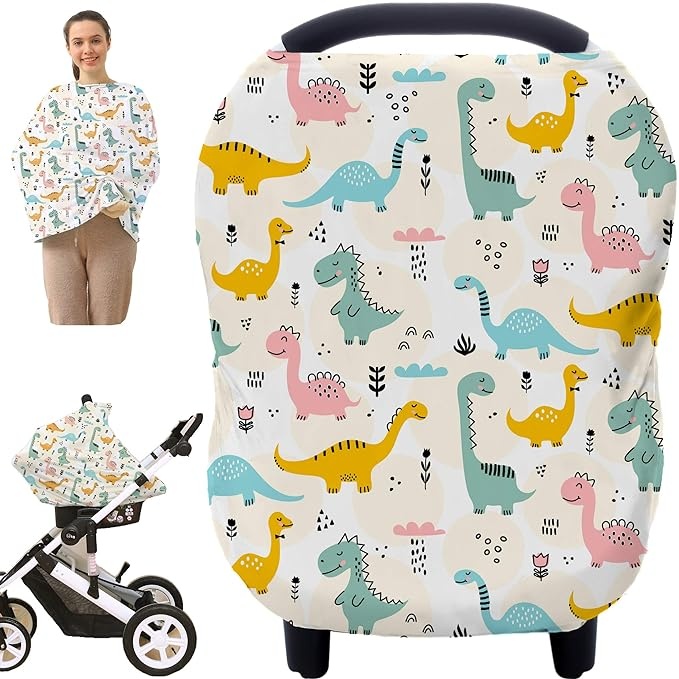
Multi-use Carseat Covers Breastfeeding Cover - Car Seat Covers for Babies, Stretchy Carseat Canopy Cover, Boys and Girls Shower Gifts (Colours Dinosaur)
About This Multi-use covers for babies and mothers – breastfeeding covers, carseat canopy, baby car seat cover, stroller sun protection covers, shopping cart cover, feeding chair cover, carrier sunshade, car seat covers for babies, Nursing carseat canopy. Full protection for your baby – Provide a cozy environment while your baby sleeping in the stroller or carseat (sunshade & blackout blind). Protects from summer heat, drizzle, wind, on - looking strangers, Moms must have for your babies :) Made of super stretchy fabric, fit your baby car seat in just seconds (no need any zippers / snaps to clamp the carseat). Infinity tubular shape, stretchy & breathable fabric, provides full privacy coverage and enough space while nursing. Create a cooling, super soft and quite environment for your baby. 360° full coverage – Easy to use - No any straps, snaps or fasteners involved, if you need to breastfeeding your baby when you in public, just take in seconds to use our cover, everything is so simple! Top have a open, allows you to easily see or access your baby. Practical baby shower gifts –patented unisex pattern, zipper bag packaging, multipurpose. Absolute practical gifts for baby shower party, and new moms.
Brand: Hicoco
Category: Baby & Toddler > Baby Transport Accessories > Baby & Toddler Car Seat Accessories > Car Seat Covers